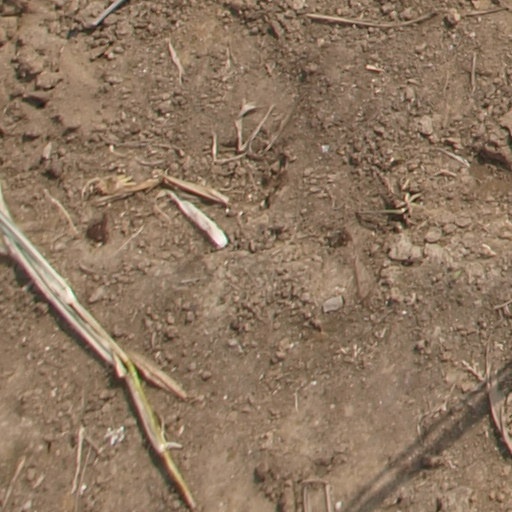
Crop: maize; corn